Clara Adams

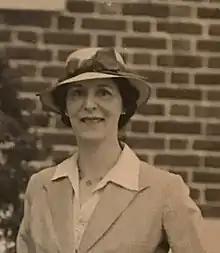
Clara Adams

Clara Adams (born Clara Grabau; 1884–1971), known as the "first flighter" and the "maiden of maiden flights," was an aircraft passenger and enthusiast who set a variety of flying records. She helped popularize air travel and was the first woman to fly across the Atlantic as a passenger aboard the "Graf Zeppelin".